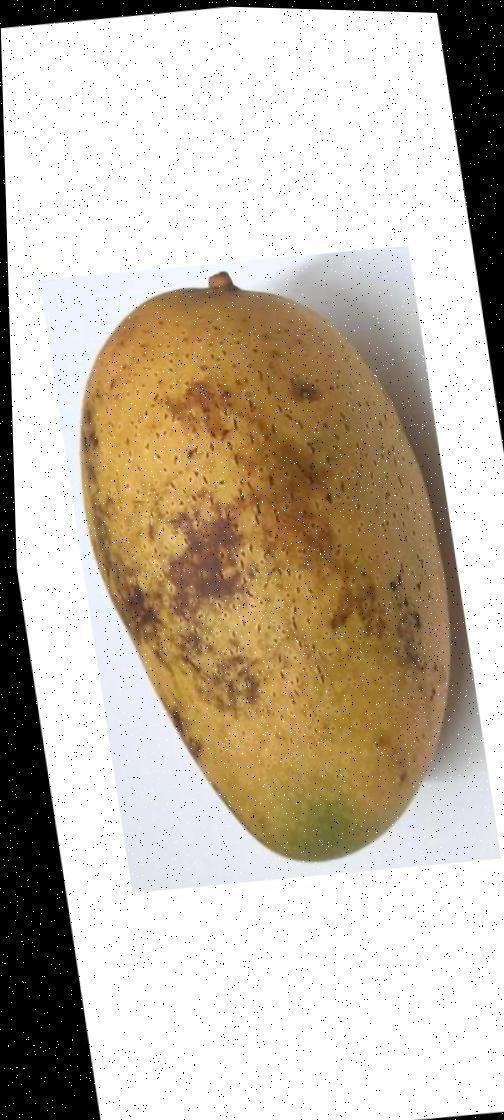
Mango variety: Ashshina Classic